Pak Wai, Sai Kung District

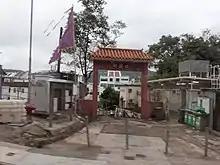
Entrance gate of Pak Wai, viewed from Hiram's Highway.

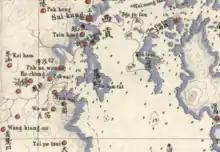
Pak Wai on the "Map of the San-On District" by Simeone Volonteri (1866).

Pak Wai is a village in the Hebe Haven area of Sai Kung District, Hong Kong. It is located along Hiram's Highway, next to the Marina Cove housing development.